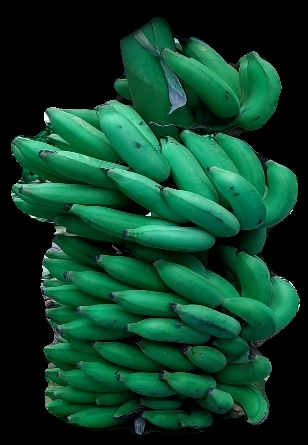
Variety: elakki-bale
Grade: grade1